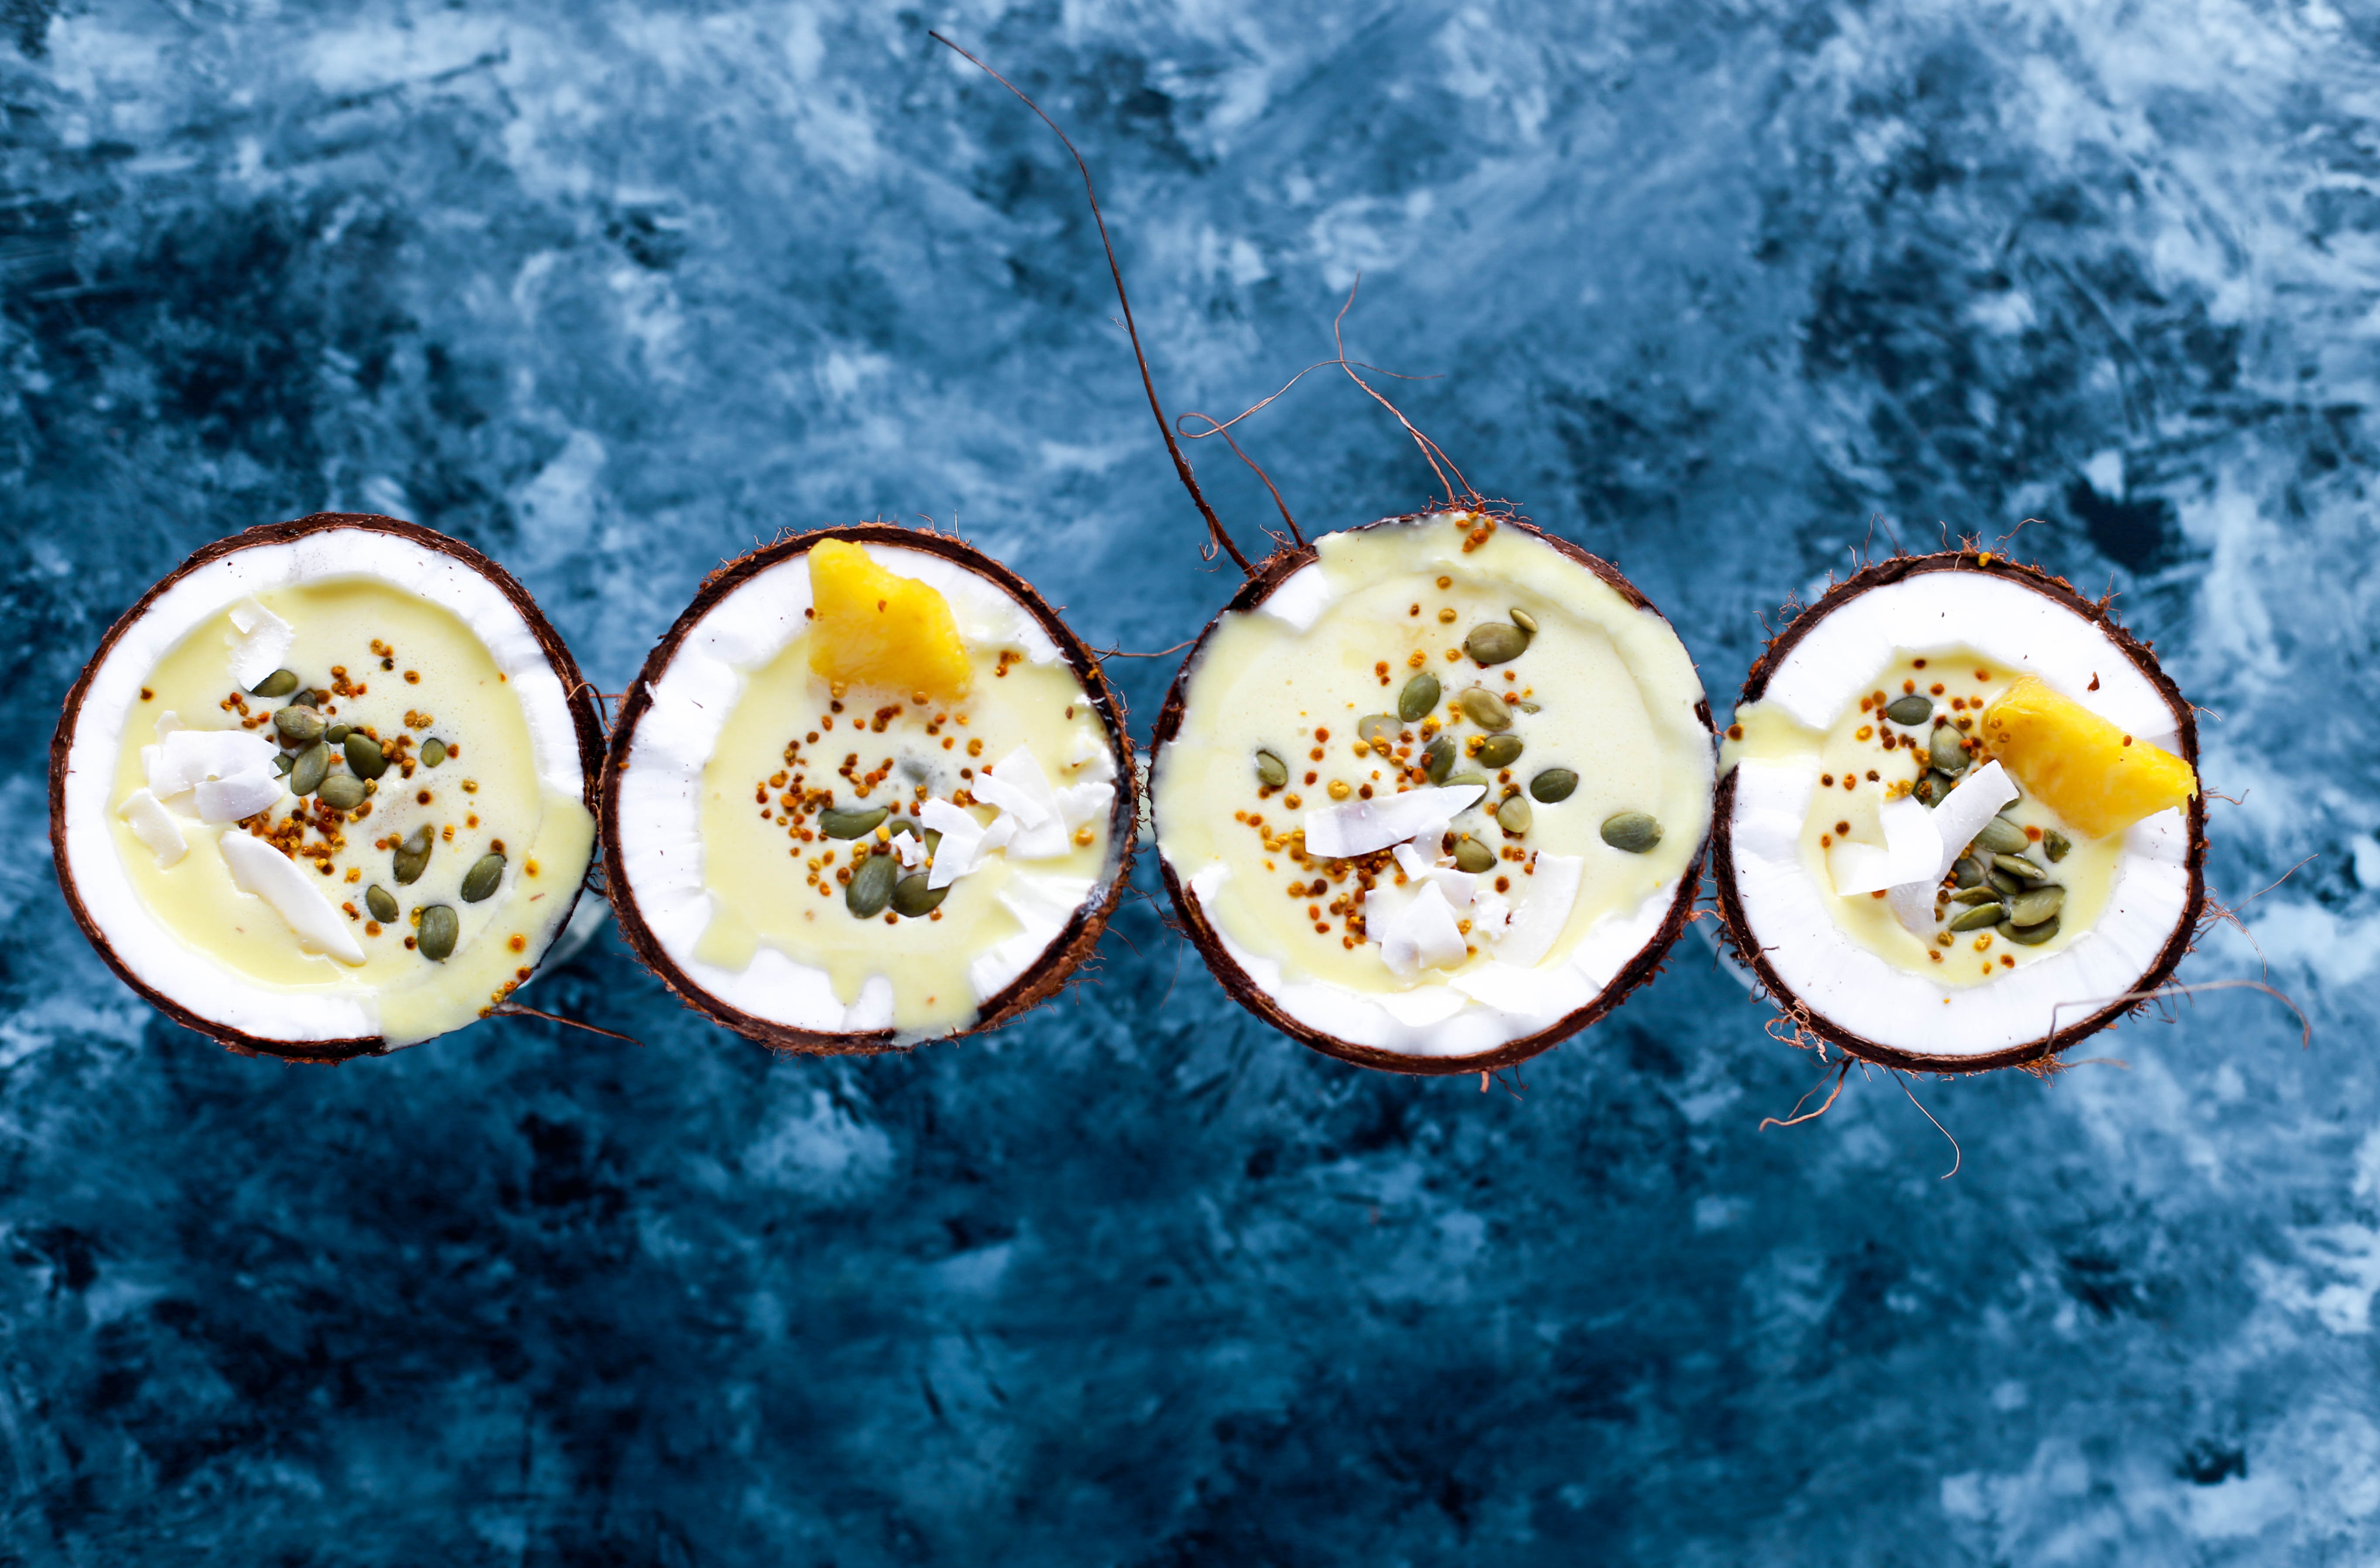
food, dish, smoothie, lassi, ingredient, milkshake, cuisine, fruit, egg, superfood, perennial plant